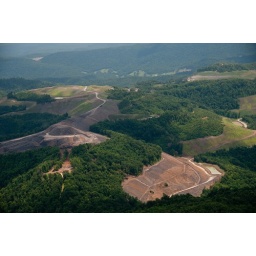
Zeb strip mine in Campbell Co. Tennessee It's mountain top removal, though they call it cross ridge mining